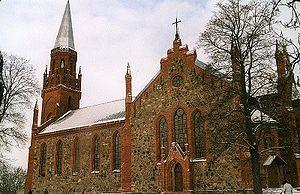
Cet article est partiellement ou en totalité issu de l’article de Wikipédia en allemand intitulé « Liste der Städte in Estland ».